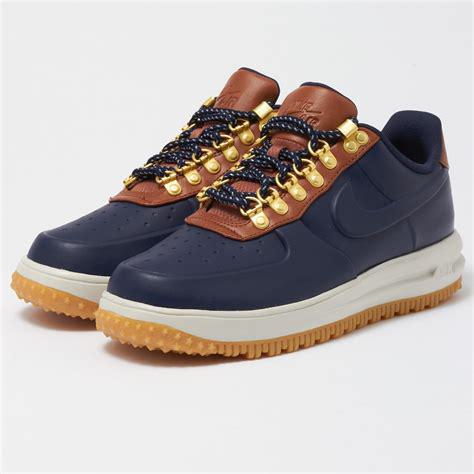
Brand: Nike
Model: Lunar Force 1 Duckboot